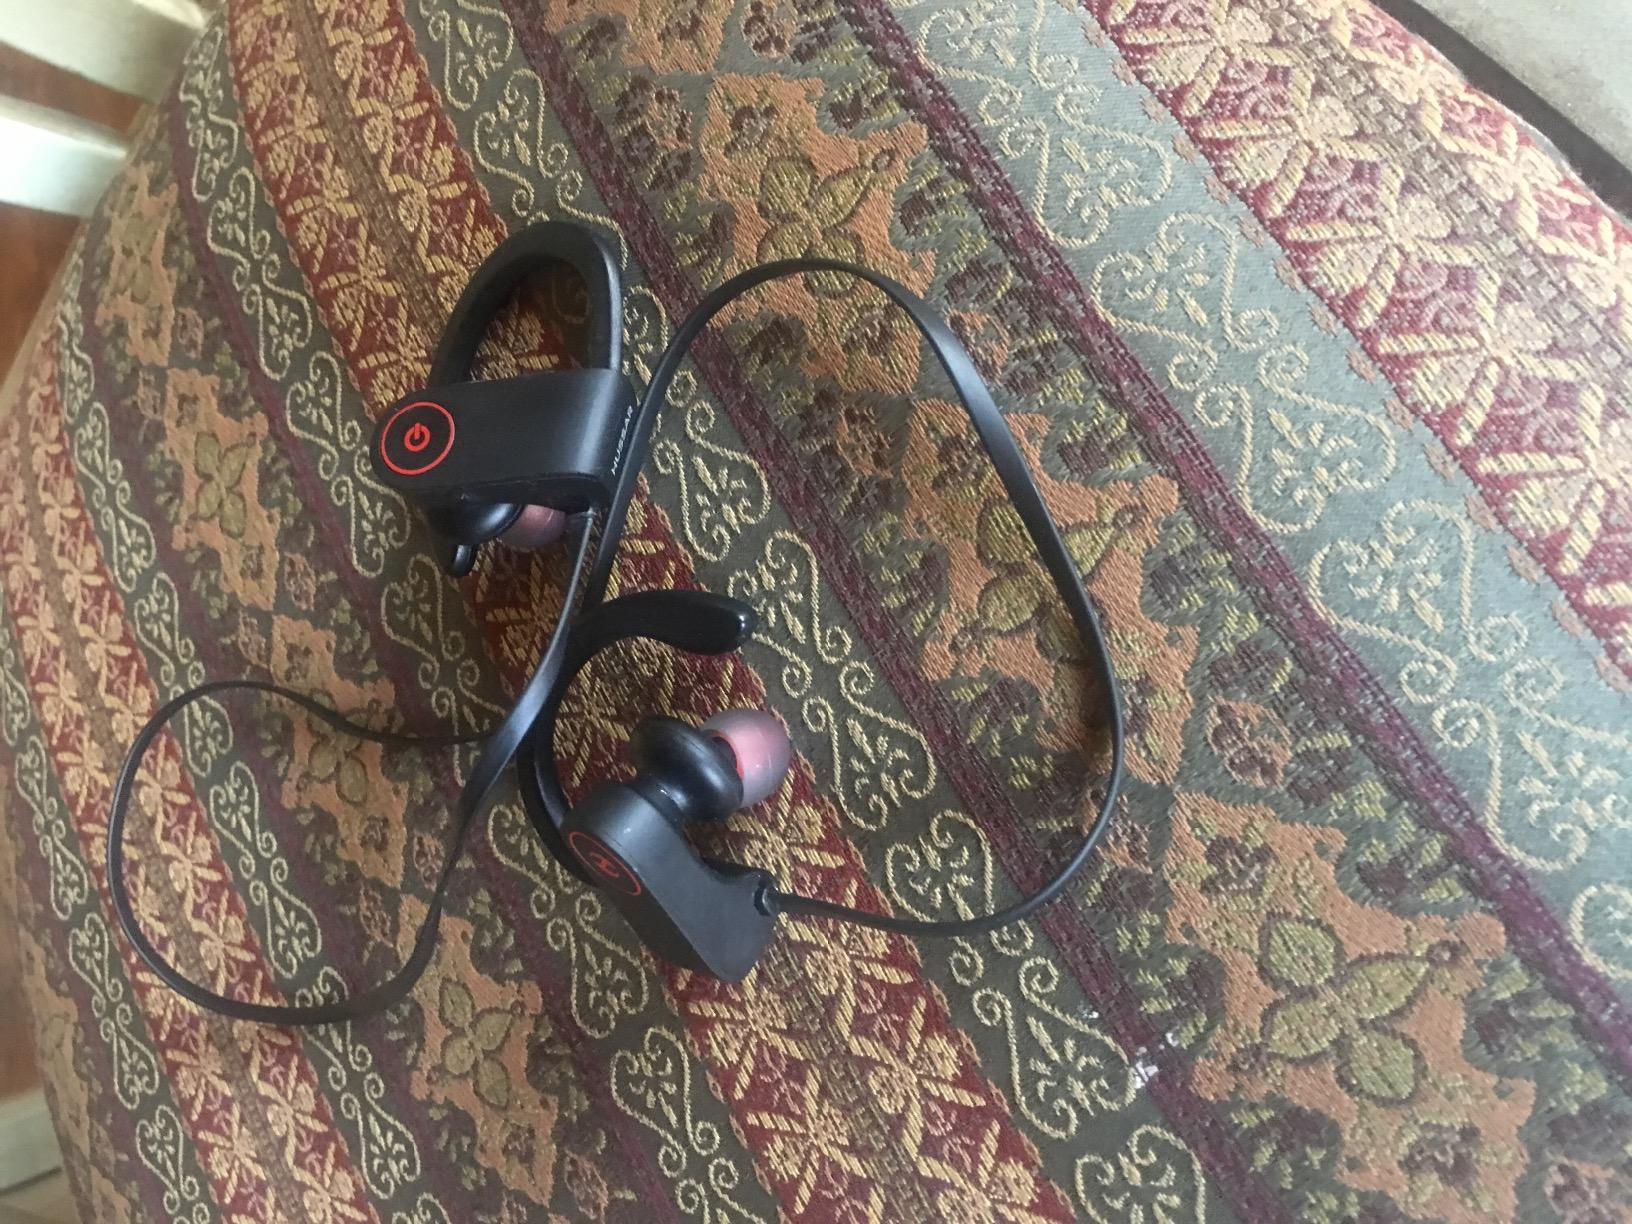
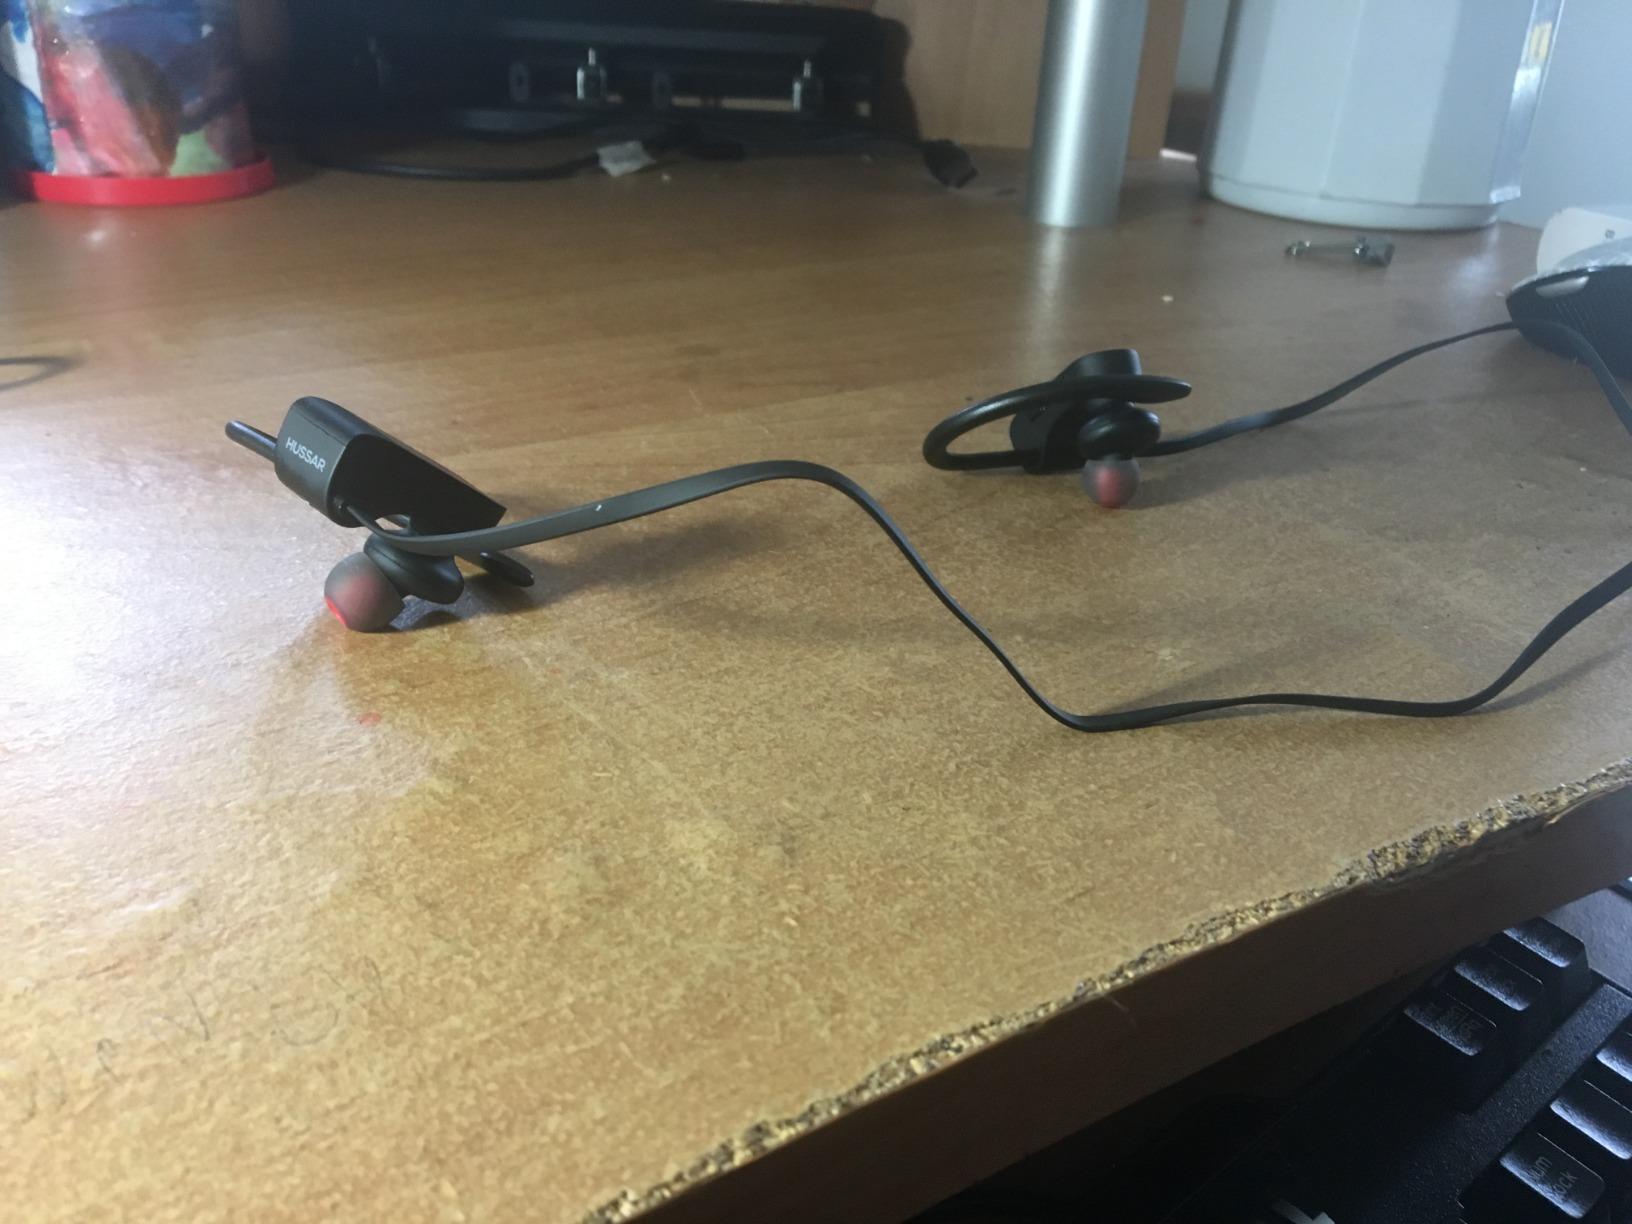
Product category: headphones
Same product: yes